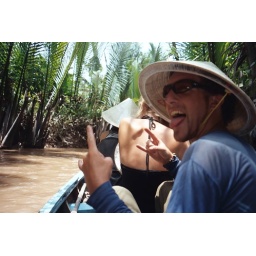
takin' the boat tour. note the hot danish girl in front of me... oh yeah she had a sister too.